Budberg

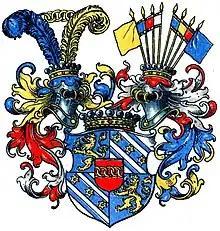
Coat of arms of Barons von Budberg-Bönninghausen

The House of Budberg is a prominent and ancient Baltic German noble family which originated in Westphalia, Germany.